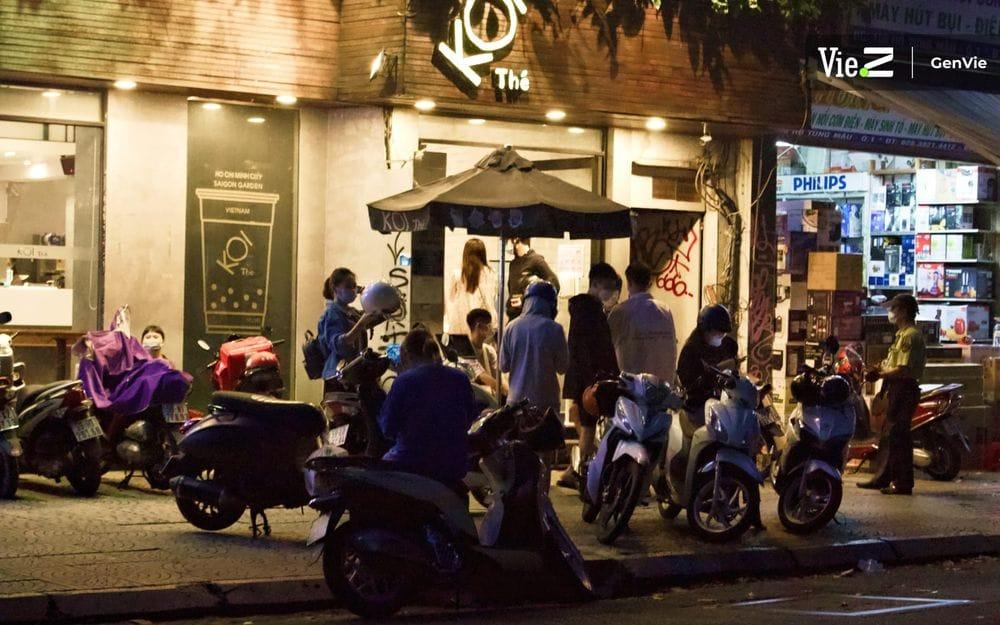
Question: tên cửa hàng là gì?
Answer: cửa hàng tên là koi